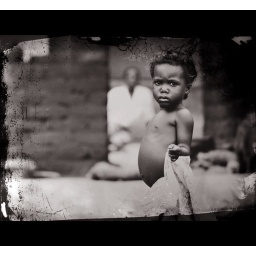
New version of this cute Malawi girl from the Msaka village in Mangochi.